John P. Irish

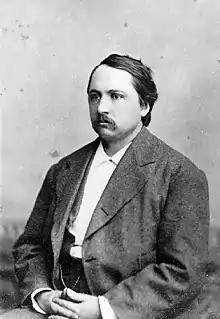
John P. Irish, tieless

John Powell Irish (1843–1923) was a leader of the Democratic Party in the U.S. state of Iowa, a landowner in the Sacramento-San Joaquin Delta region of California, a fiery and influential public speaker, and an opponent of prejudice against Japanese, the Chinese Exclusion Act of 1882, women's suffrage and labor unions. He was, according to U.S. Interior Secretary Franklin K. Lane, "a fiery orator of the denunciatory type." He was reckoned as "a leader among editorial writers" of his generation.